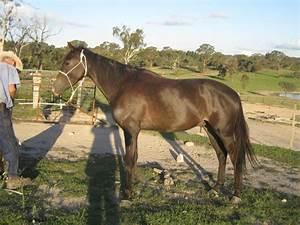
horse